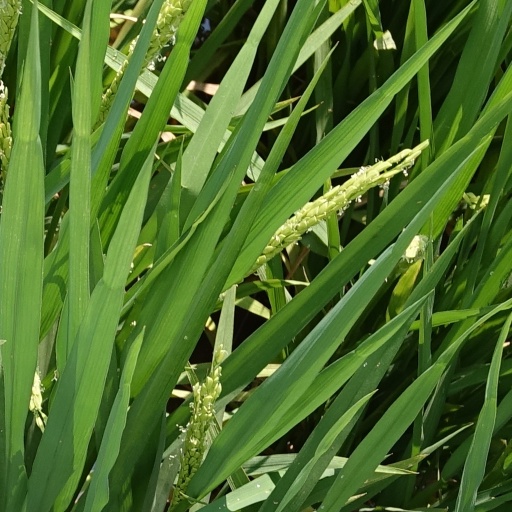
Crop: rice